Paglipas ng Dilim

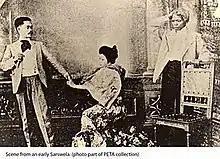
A scene from the original 1920 version of the Philippine zarzuela, "Paglipas ng Dilim"

Paglipas ng Dilim ("After the Darkness") is a 1920 zarzuela – a Spanish lyric-dramatic genre – written in the Tagalog-language by Filipino playwright and novelist Precioso Palma. A three-act play, the music for the original version of "Paglipas ng Dilim" was composed by Filipino musician Leon Ignacio.